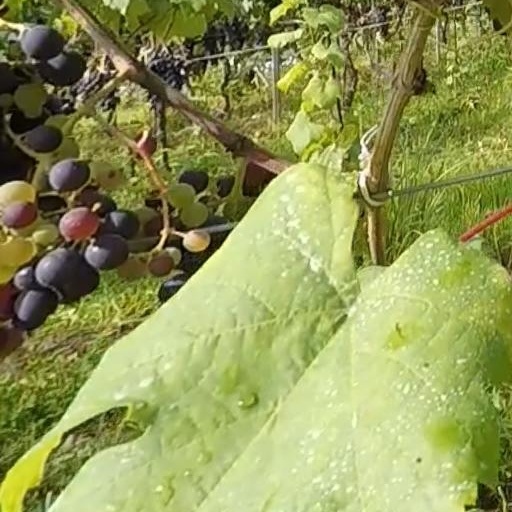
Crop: grape